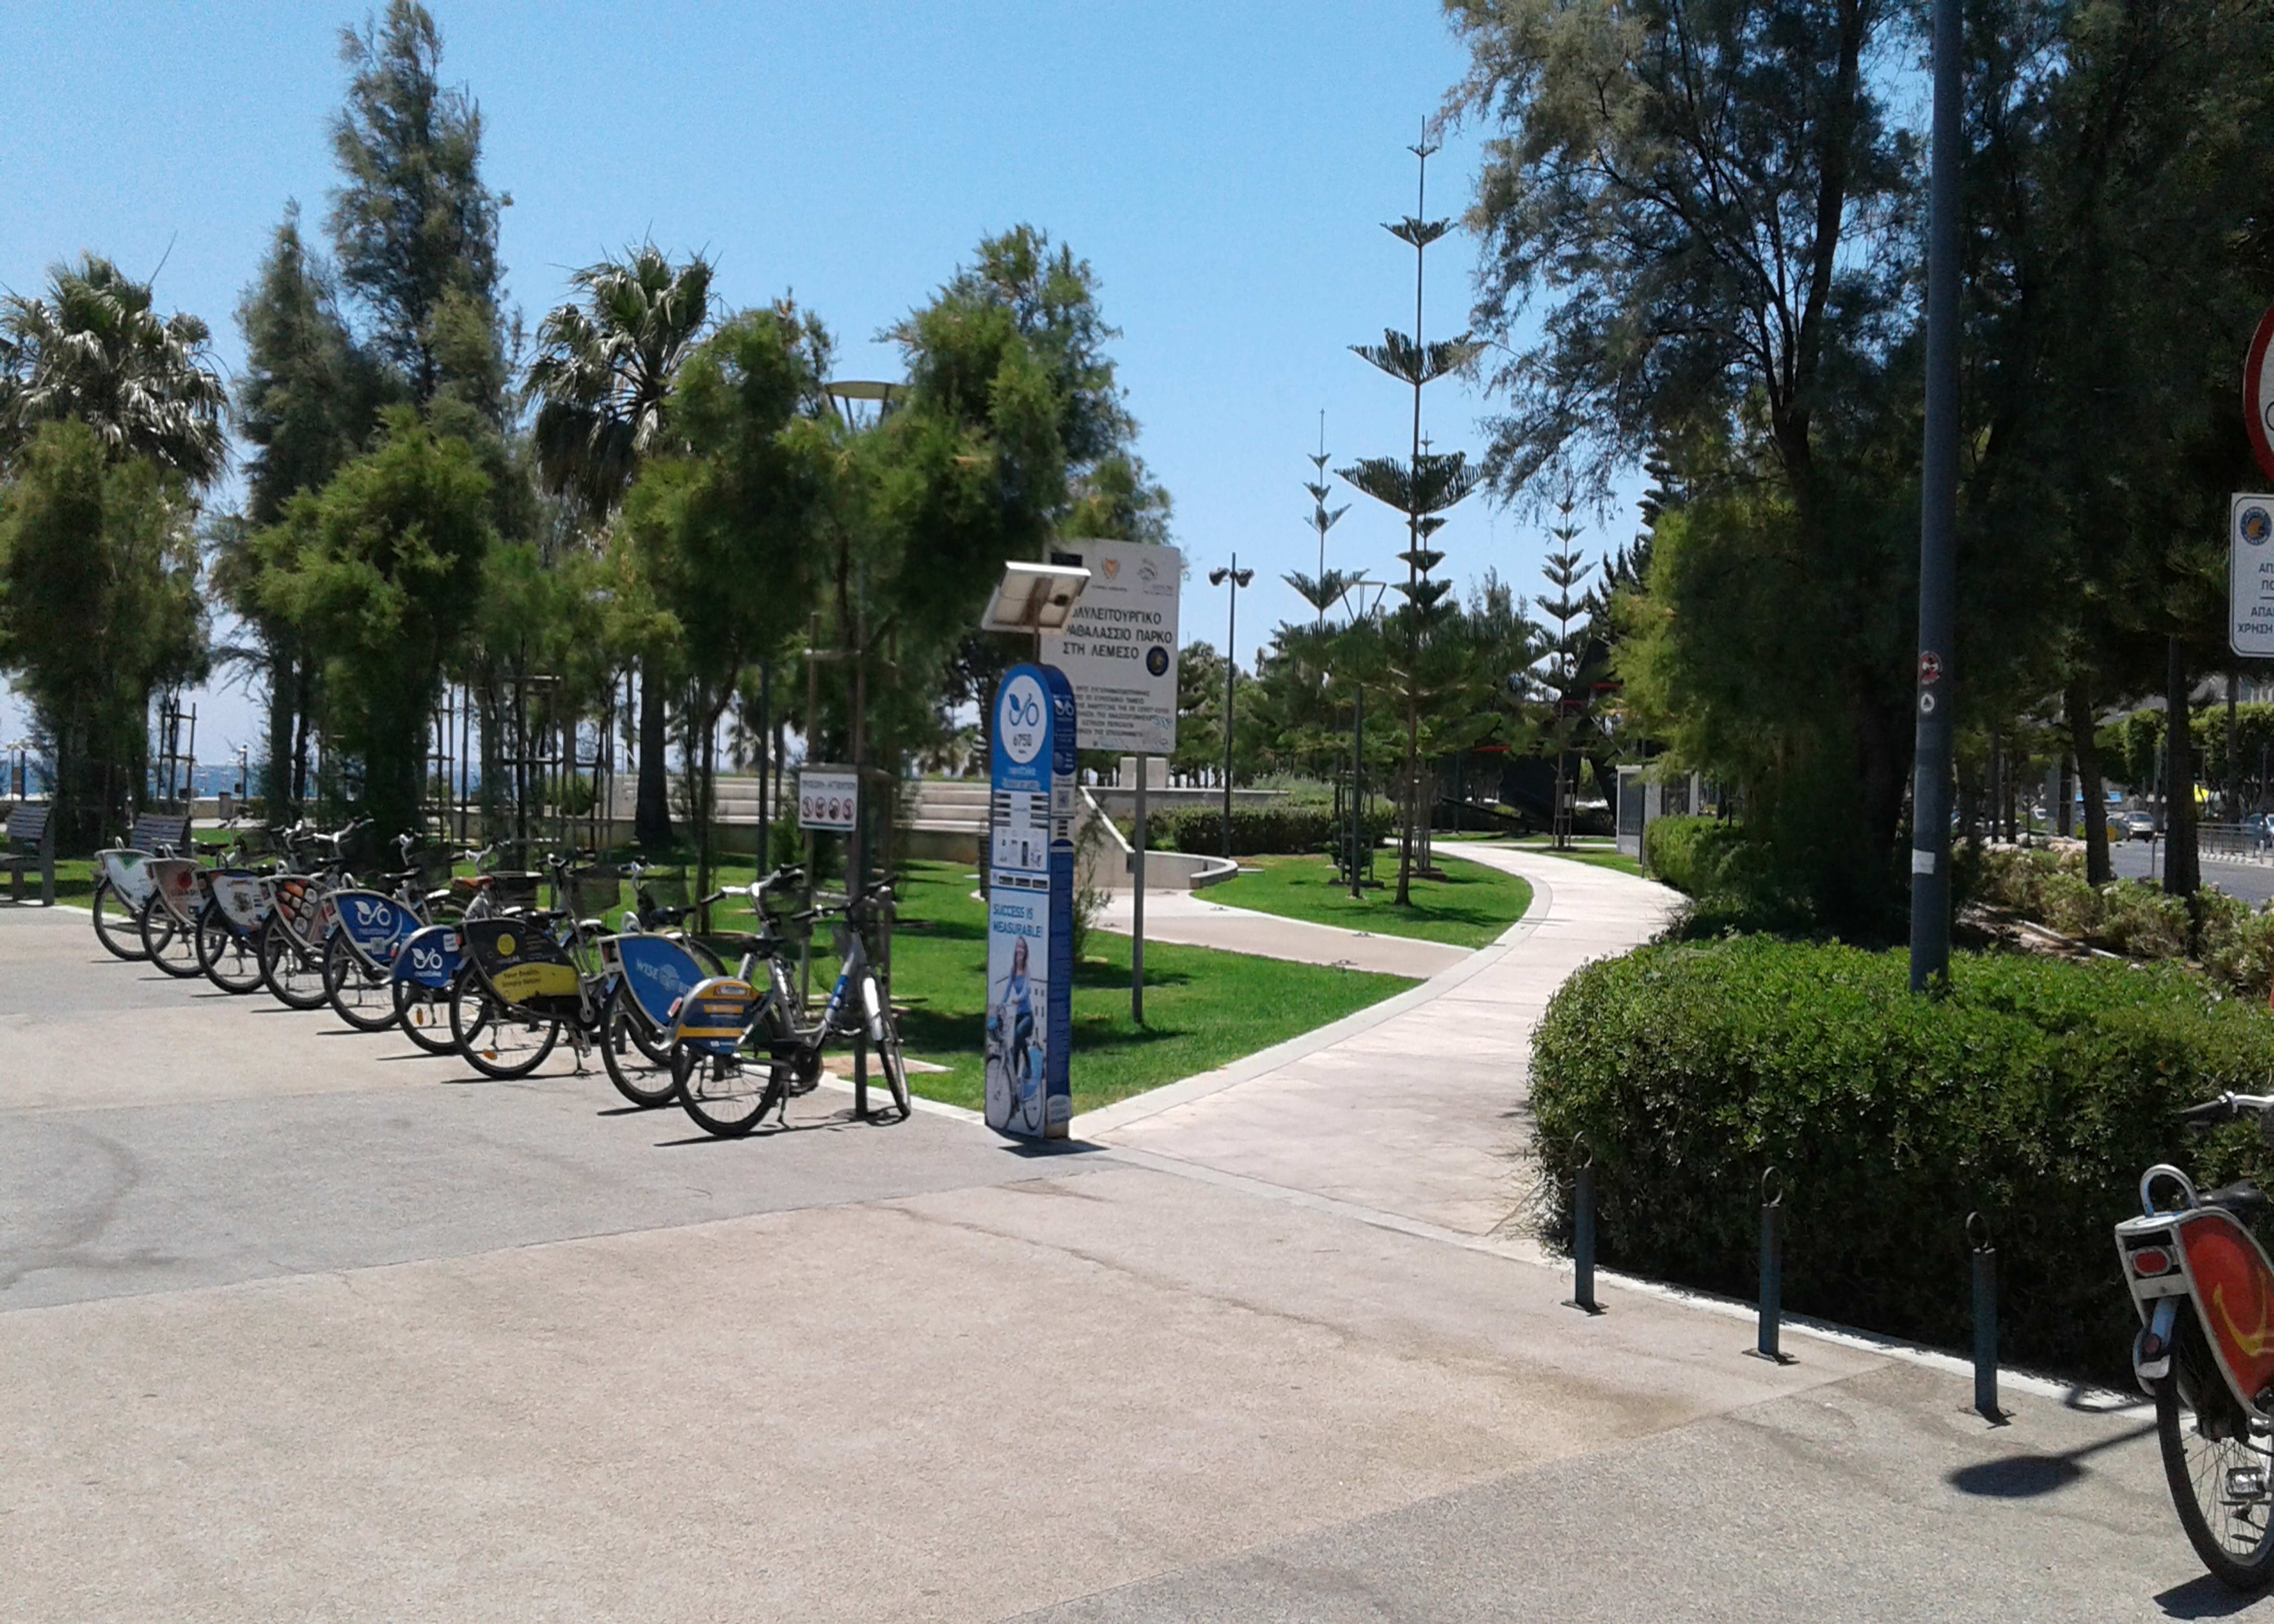
walking, bikes, grass, trees, blue, bicycle, wheel, tire, plant, sky, tree, bicycle wheel, bicycles equipment and supplies, bicycle handlebar, road surface, vehicle, bicycle tire, urban design, asphalt, thoroughfare, street light, leisure, neighbourhood, bicycle fork, sidewalk, road, recreation, bicycle frame, city, parking, landscape, cycling, bicycle accessory, pedestrian, walkway, pole, street, mixed use, lane, automotive wheel system, road bicycle, tourism, motor vehicle, spoke, suburb, landscaping, town square, transport, garden, park, bicycle pedal